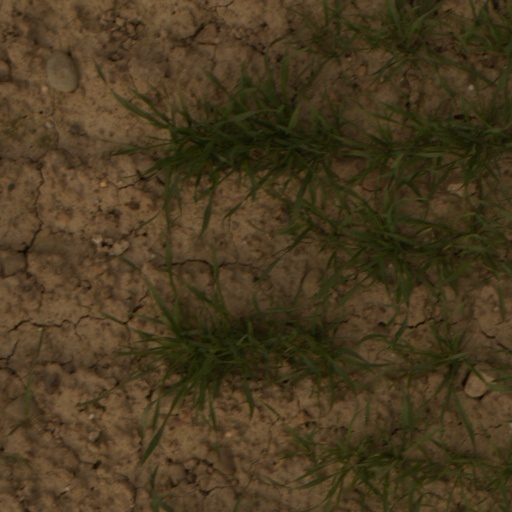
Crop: wheat